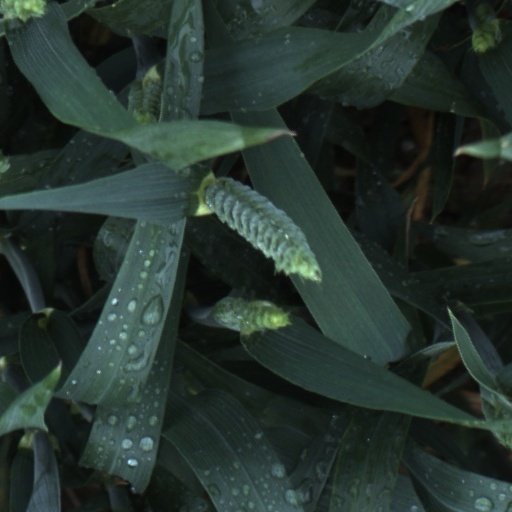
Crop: wheat